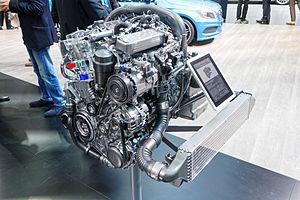
Le Mercedes-Benz Type 253 est un SUV familial fabriqué par Mercedes-Benz à partir de septembre 2015 et est actuellement encore en production. Le 253 fait partie de la Classe GLC.